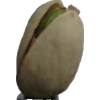
Label: pistachio